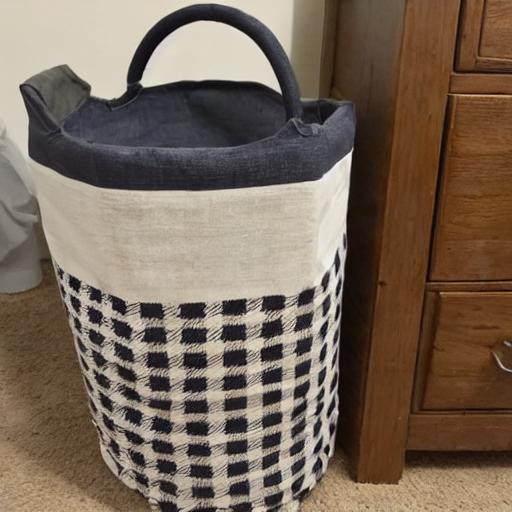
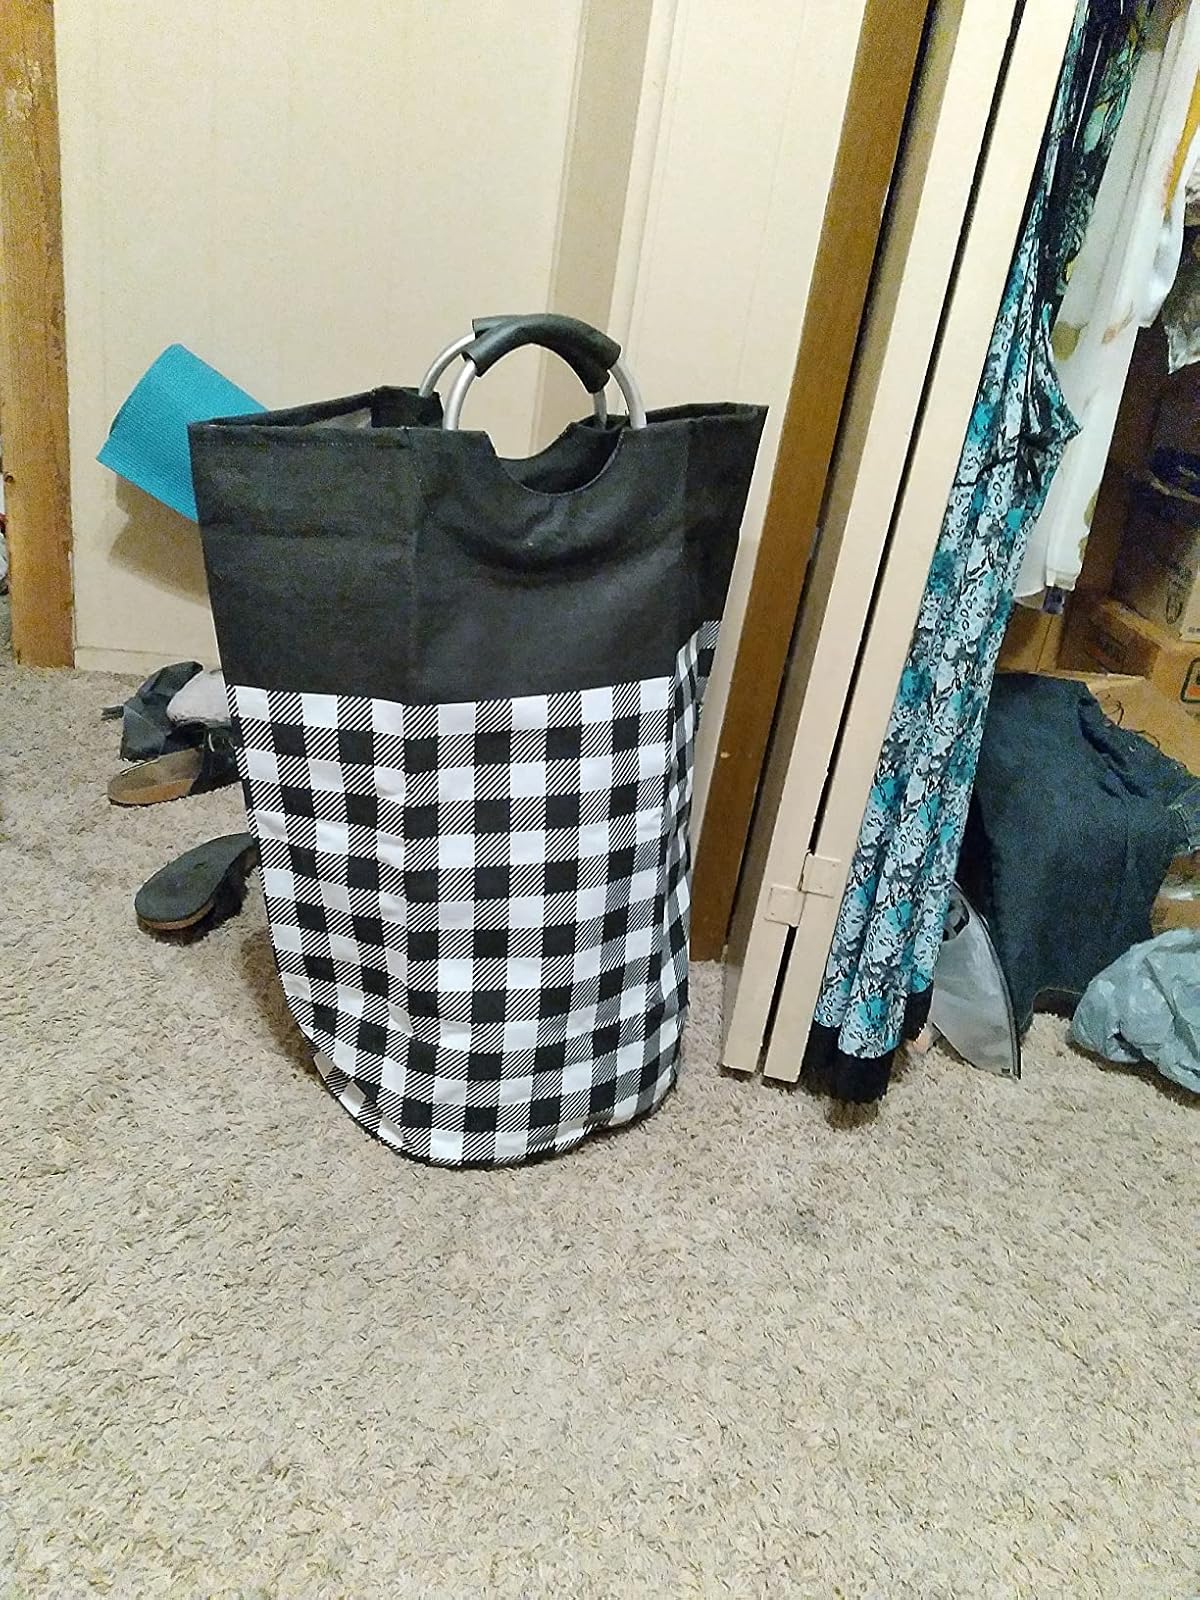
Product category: items_hamper
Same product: no